Treasure of the Silver Lake

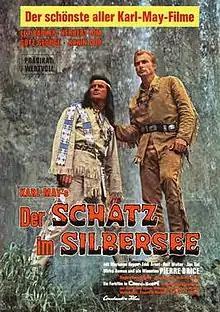
Original poster

The Treasure of the Silver Lake is a 1962 Western film directed by Harald Reinl, loosely based on German author Karl May's 1891 novel of the same name. It was the first in a highly-successful series of films based on May's works by the West German studios Rialto and Constantin Film, starring American actor Lex Barker as the frontiersman Old Shatterhand and French actor Pierre Brice as the Apache warrior Winnetou.